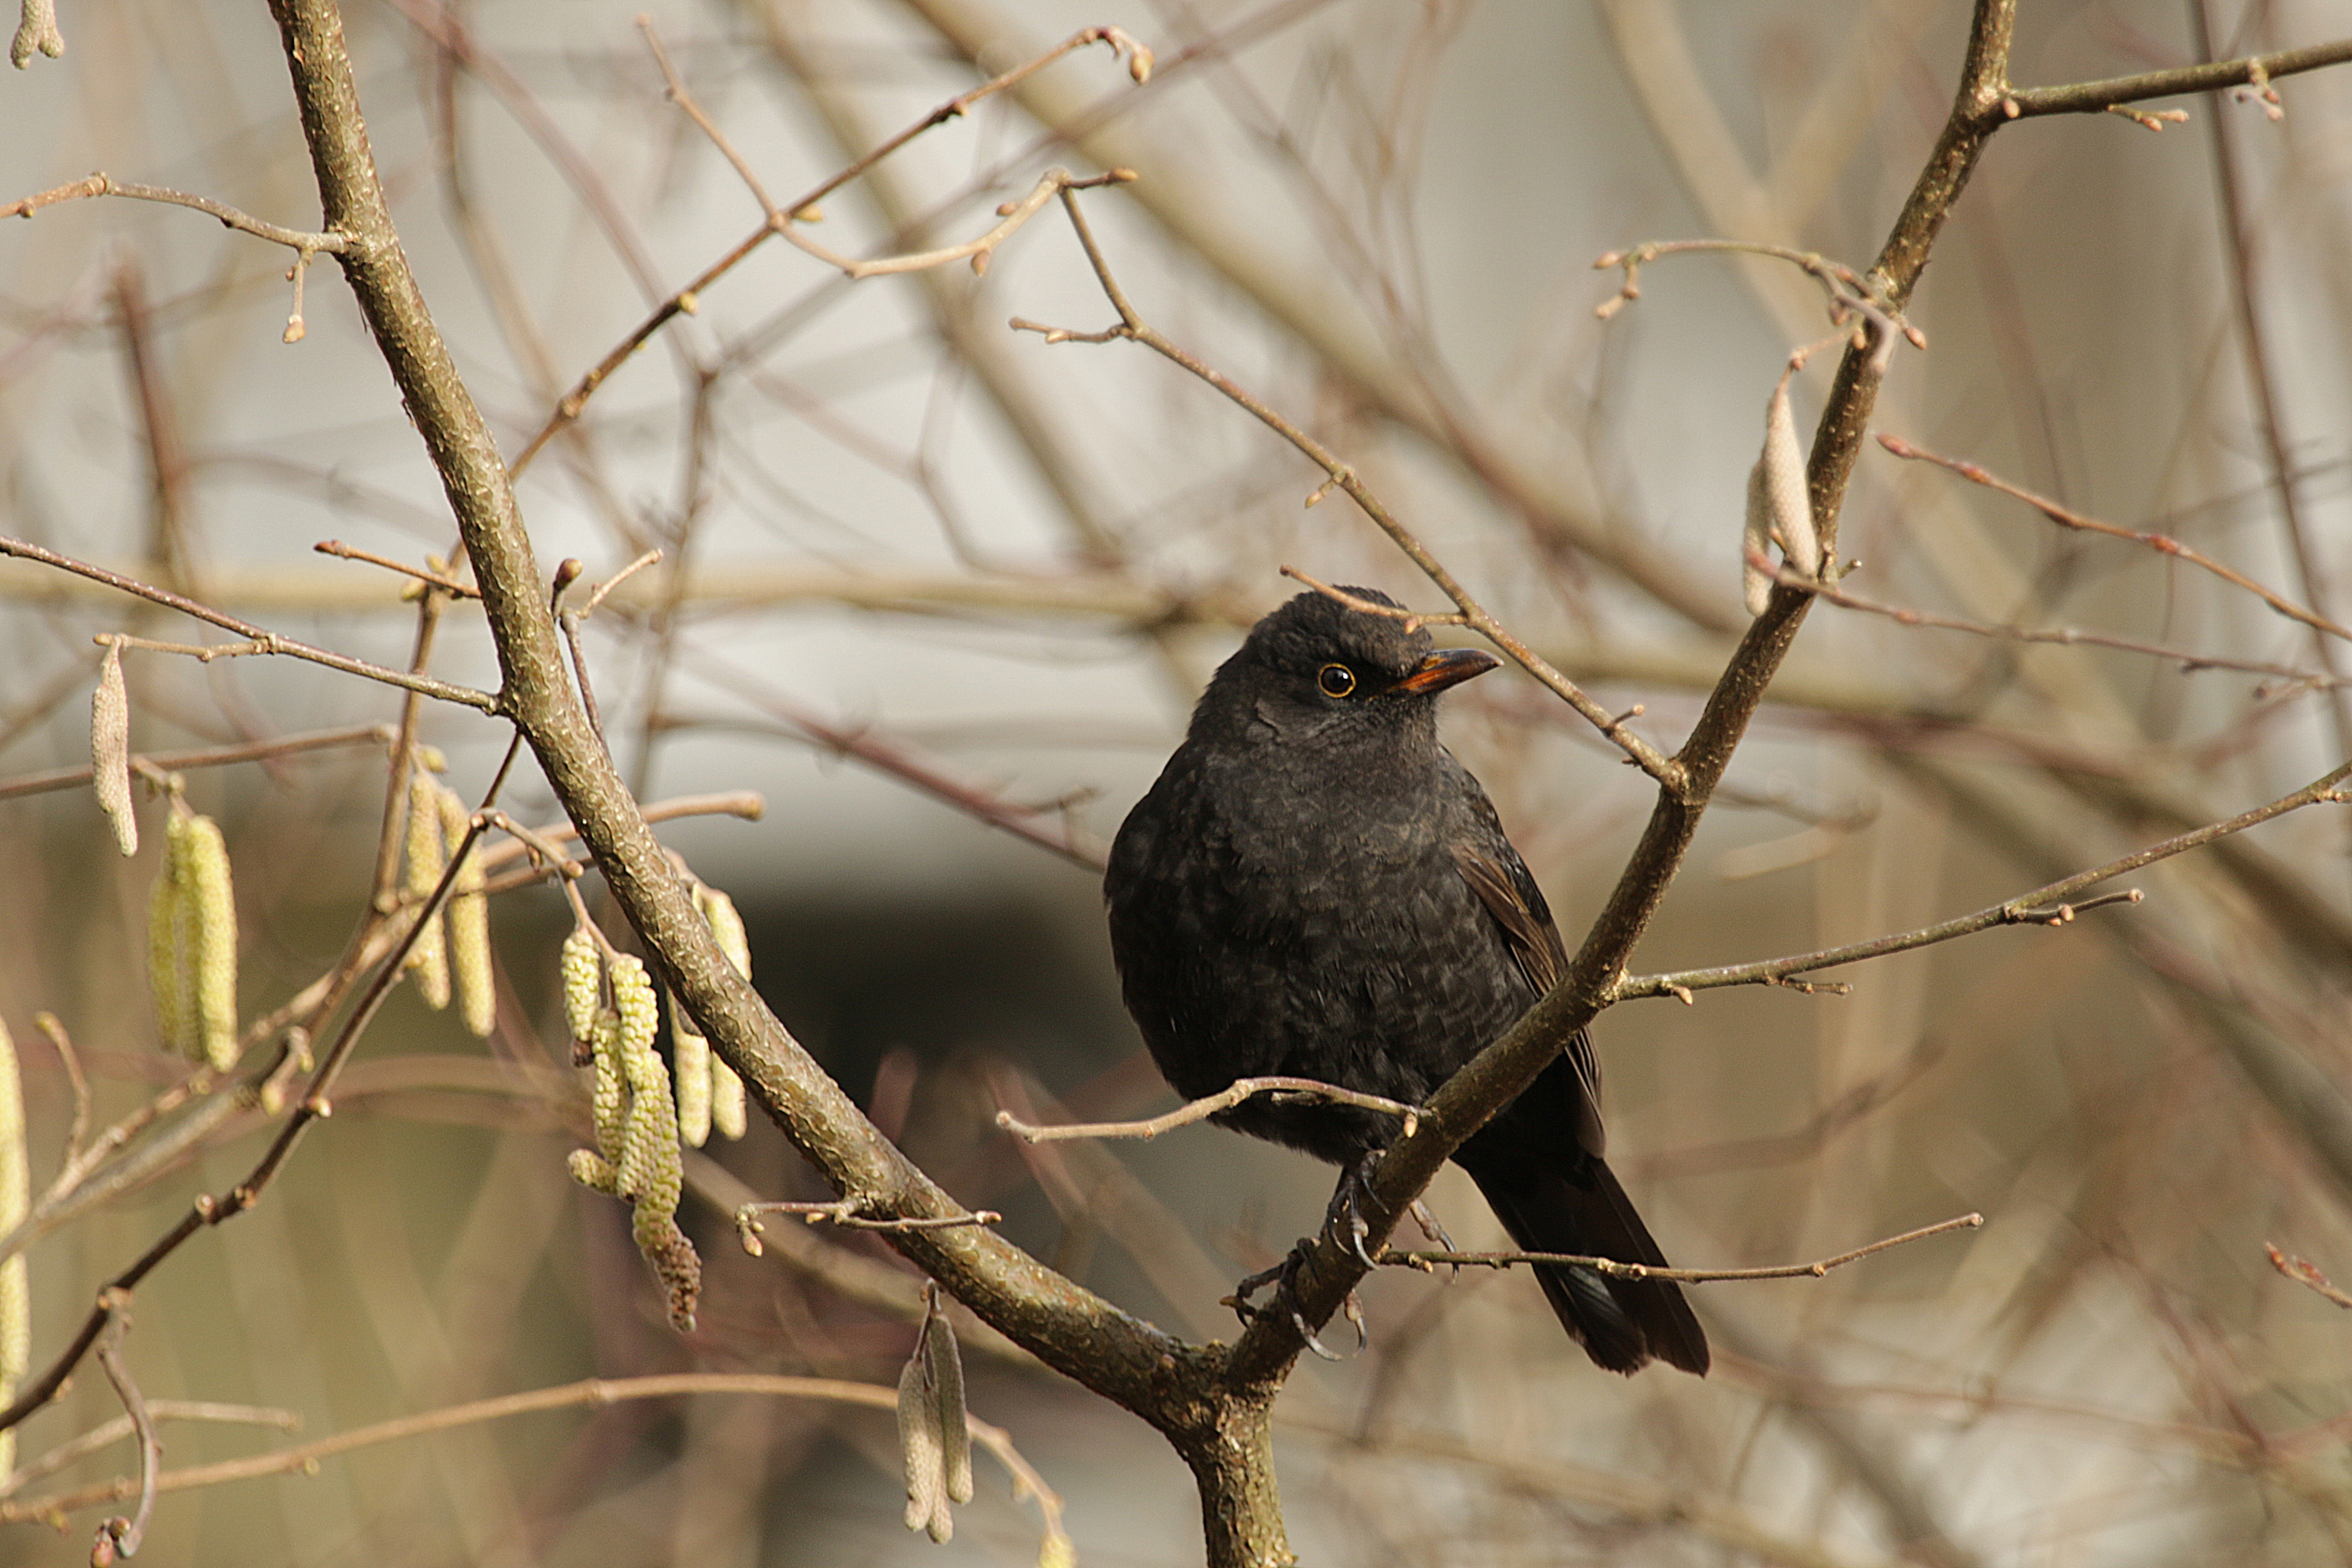
nature, branch, bird, animal, wildlife, beak, black, feather, fauna, twig, birds, vertebrate, bill, blackbird, wren, old world flycatcher, perching bird, emberizidae